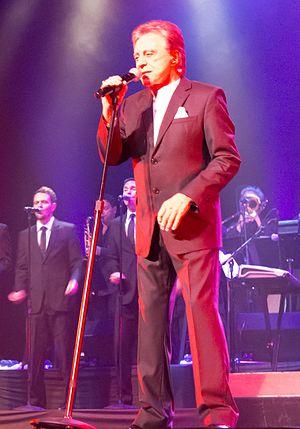
Frankie Valli est un chanteur et acteur américain né le 3 mai 1934 à Newark. Il est connu pour être le leader des The Four Seasons groupe également connu sous le nom de Frankie Valli & The Four Seasons.